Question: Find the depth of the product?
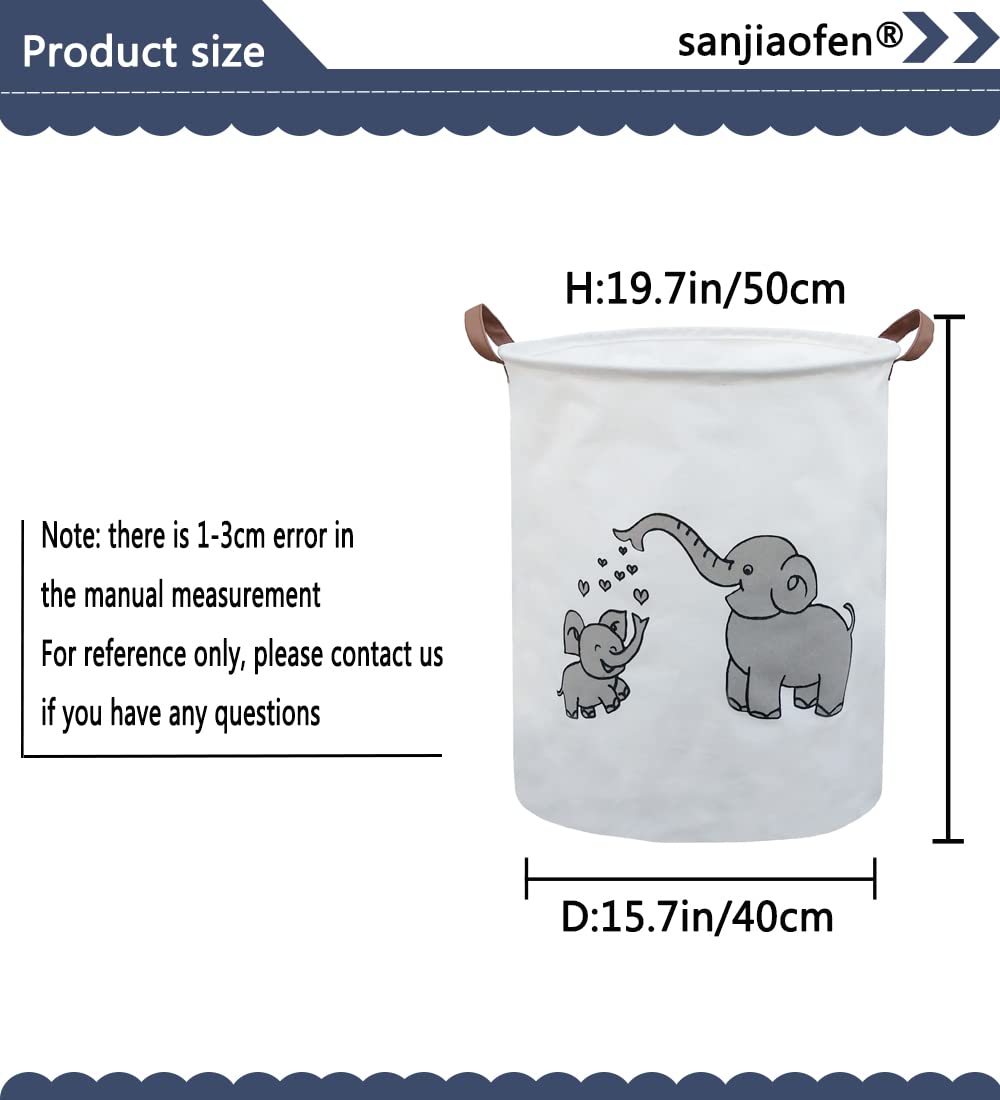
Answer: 40.0 centimetre